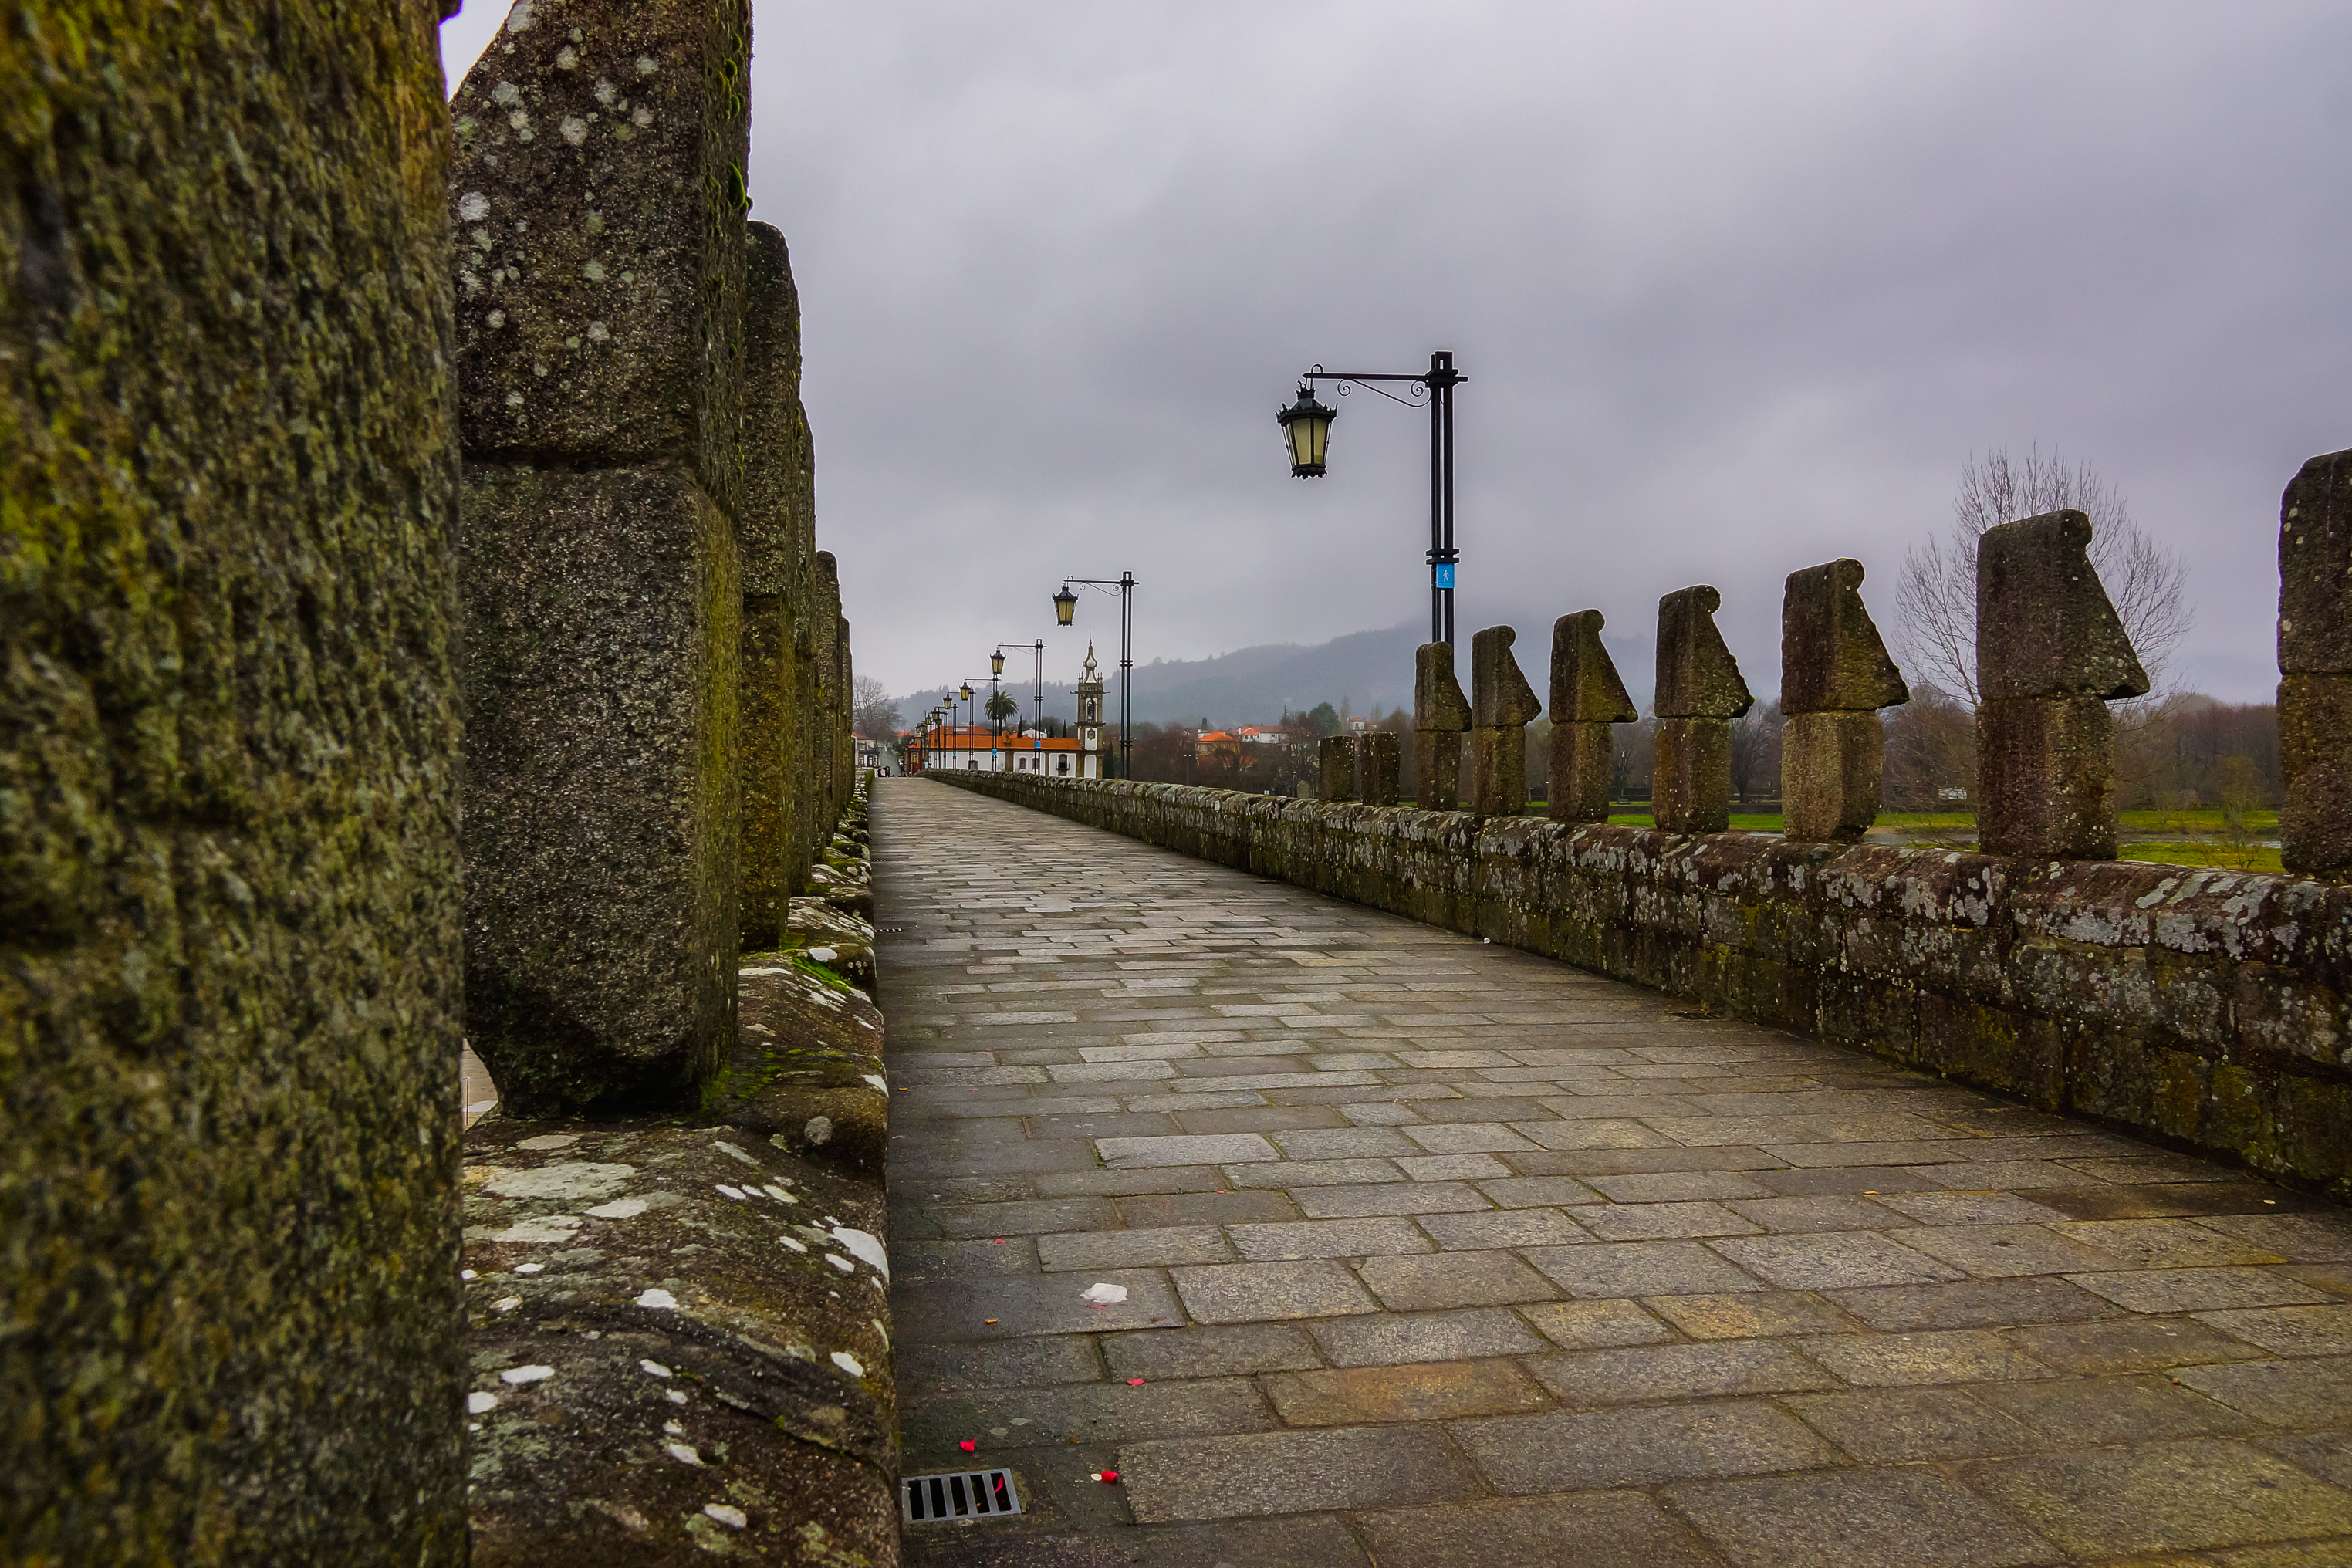
landscape, coast, rock, building, chateau, wall, walkway, photo, castle, landmark, fortification, tourism, terrain, waterway, ruins, monastery, portugal, paisajes, a77, g, ggl1, gaby1, xovesphoto, sonya77, sony16105mm, xelodegalicia, gabrielcoru a, gabycoru a, pontedolima, ancient history